Question: Please indicate a possible affordance area of the drag_suitcase that can be used for dragging
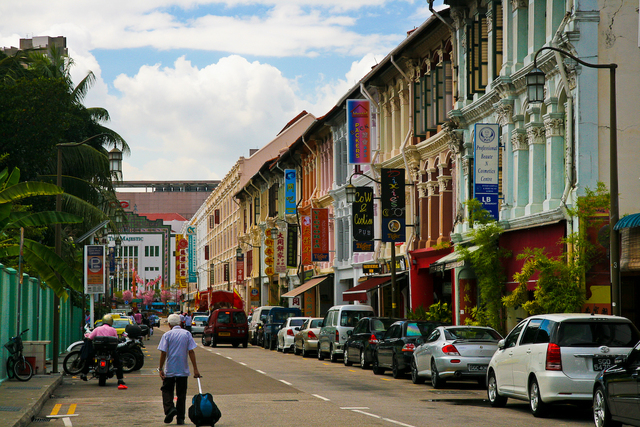
Answer: [191.5, 367.5, 207.5, 384.5]